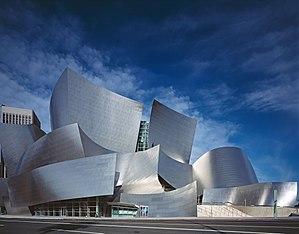
Le Walt Disney Concert Hall, où l'Orchestre philharmonique de Los Angeles réside, possède une salle de concert lambrissée jouissant d'une acoustique supérieure. La famille Disney a donné plus de 100 millions de dollars pour la construction de cet auditorium.